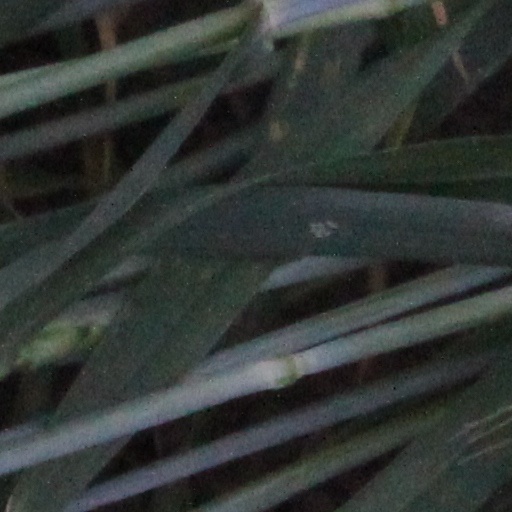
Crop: wheat